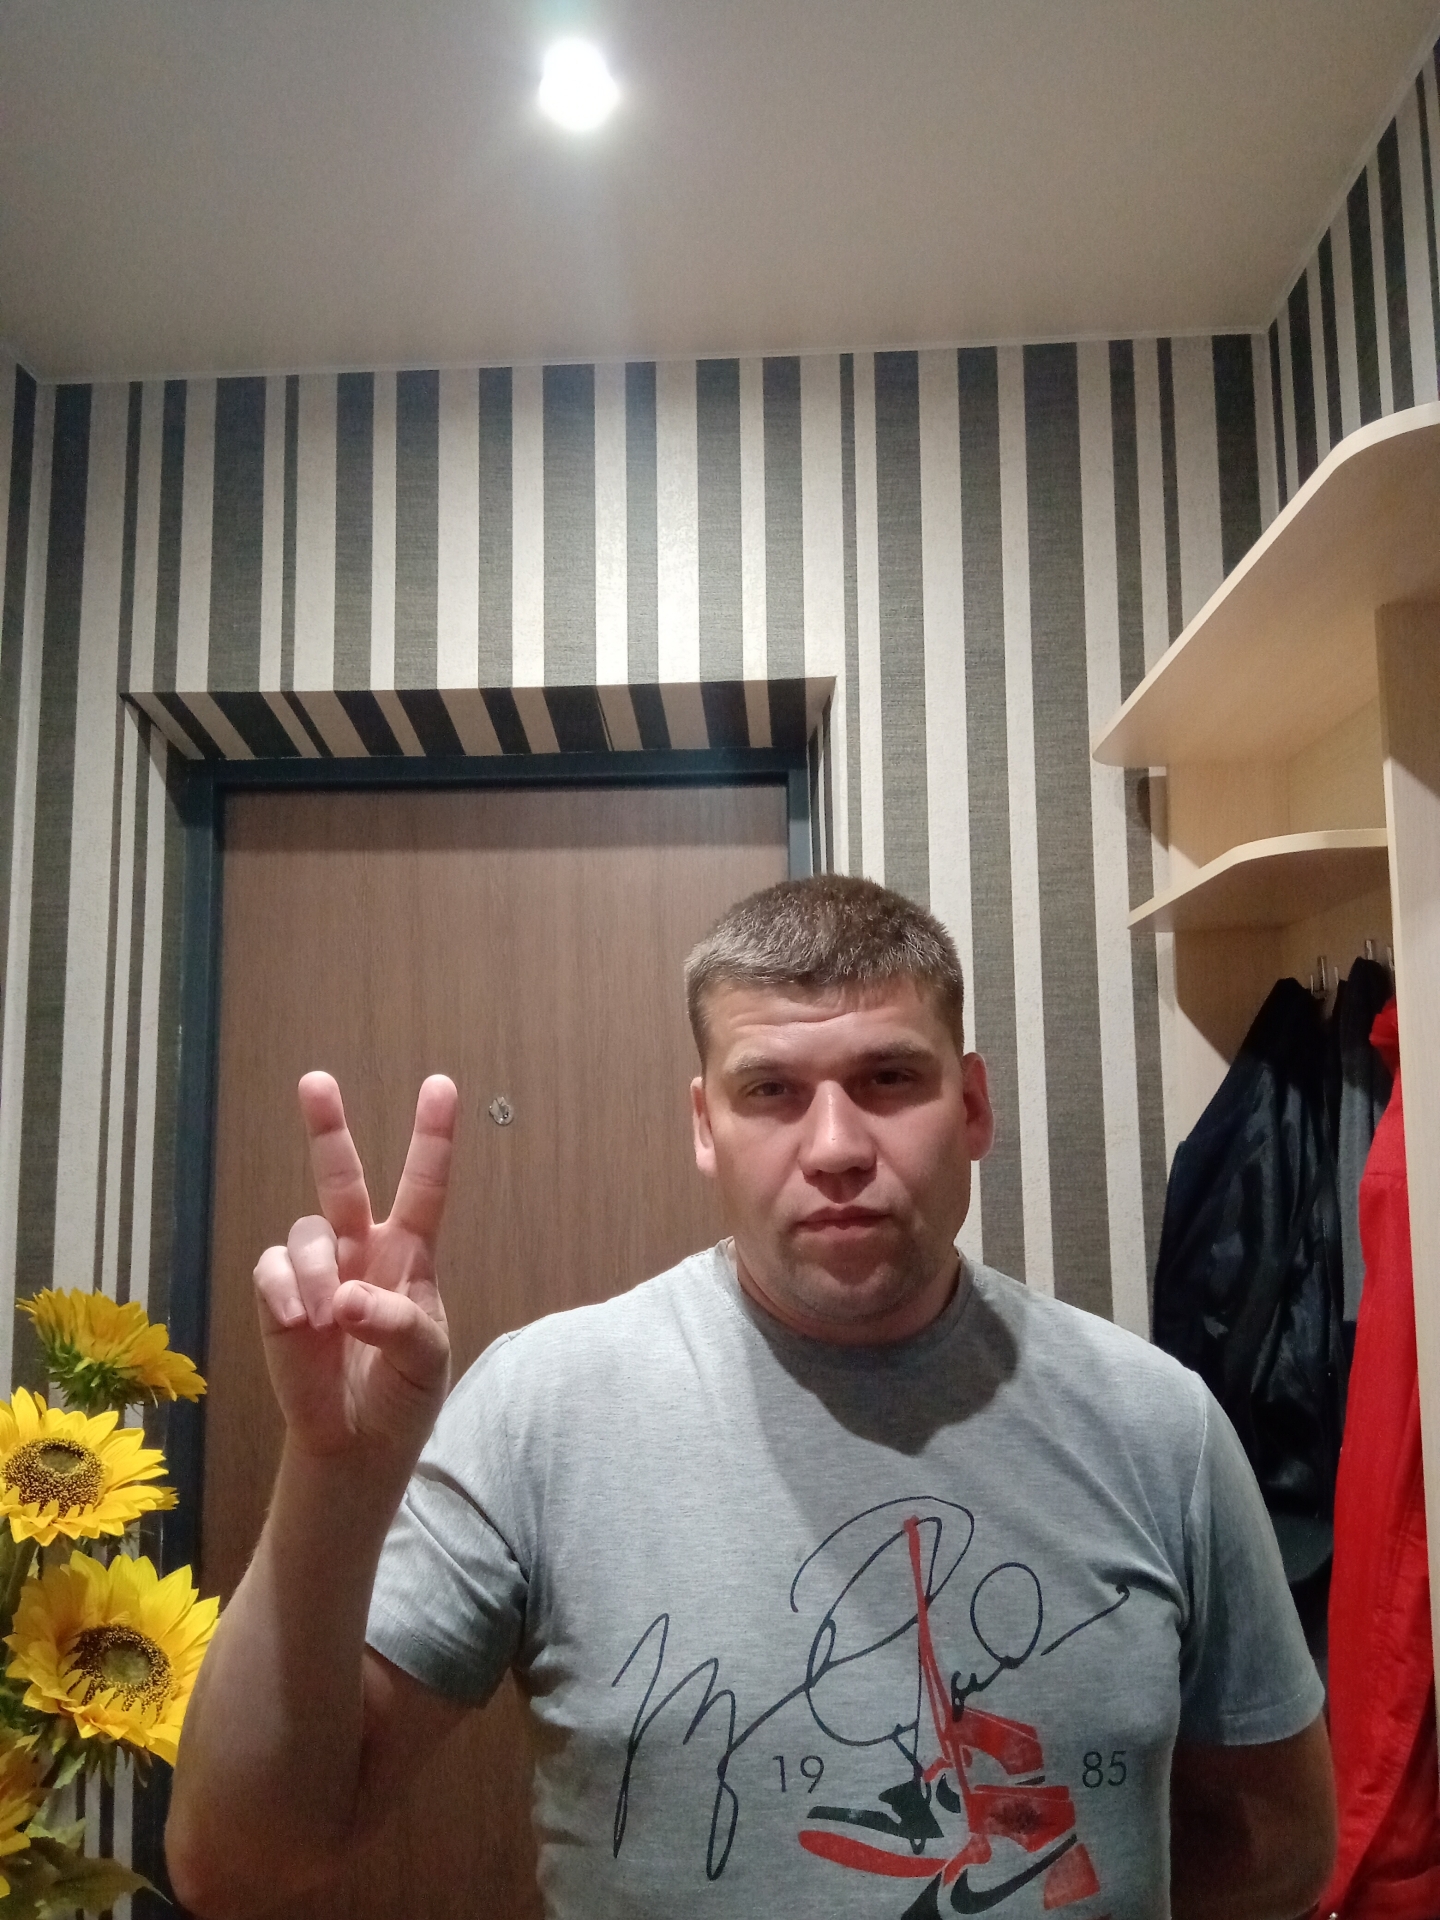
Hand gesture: peace